Sometimes They Come Back... Again

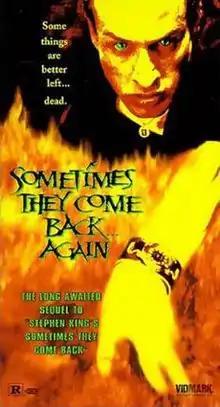
VHS Cover

Sometimes They Come Back... Again is a 1996 film directed by Adam Grossman and starring Michael Gross, Alexis Arquette, and Hilary Swank. It is the straight-to-video sequel to the 1991 horror film "Sometimes They Come Back".